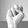
ASL letter: N